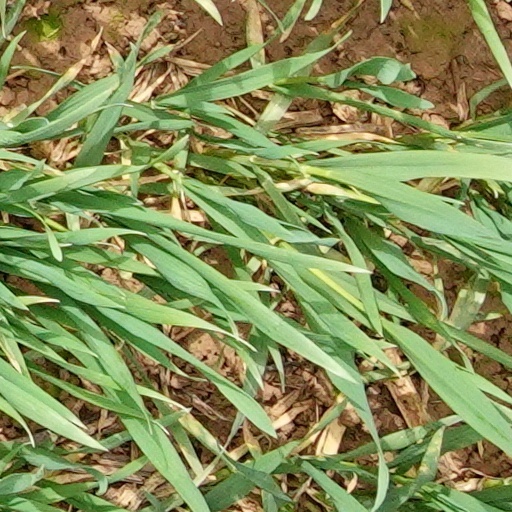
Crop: wheat